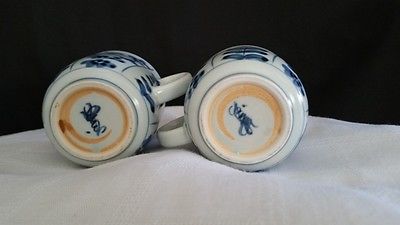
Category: mug